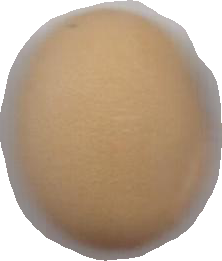
Variety: Anjasmoro